The Adventures of Paddington (2019 TV series)

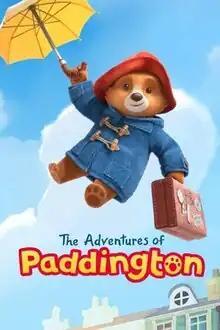

The Adventures of Paddington is an animated children's television series developed by Jon Foster and James Lamont. It is based on the Paddington Bear stories written by Michael Bond. The series is co-produced by Heyday Films and StudioCanal, with the participation of Nickelodeon, M6 and Piwi+. The animation for the series is produced by Blue-Zoo Animation Studio and Superprod Studio. The series airs on Nickelodeon internationally, except in France where the series airs on Gulli and later on M6 and Piwi+.